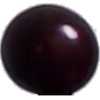
Label: cherry_wax_black